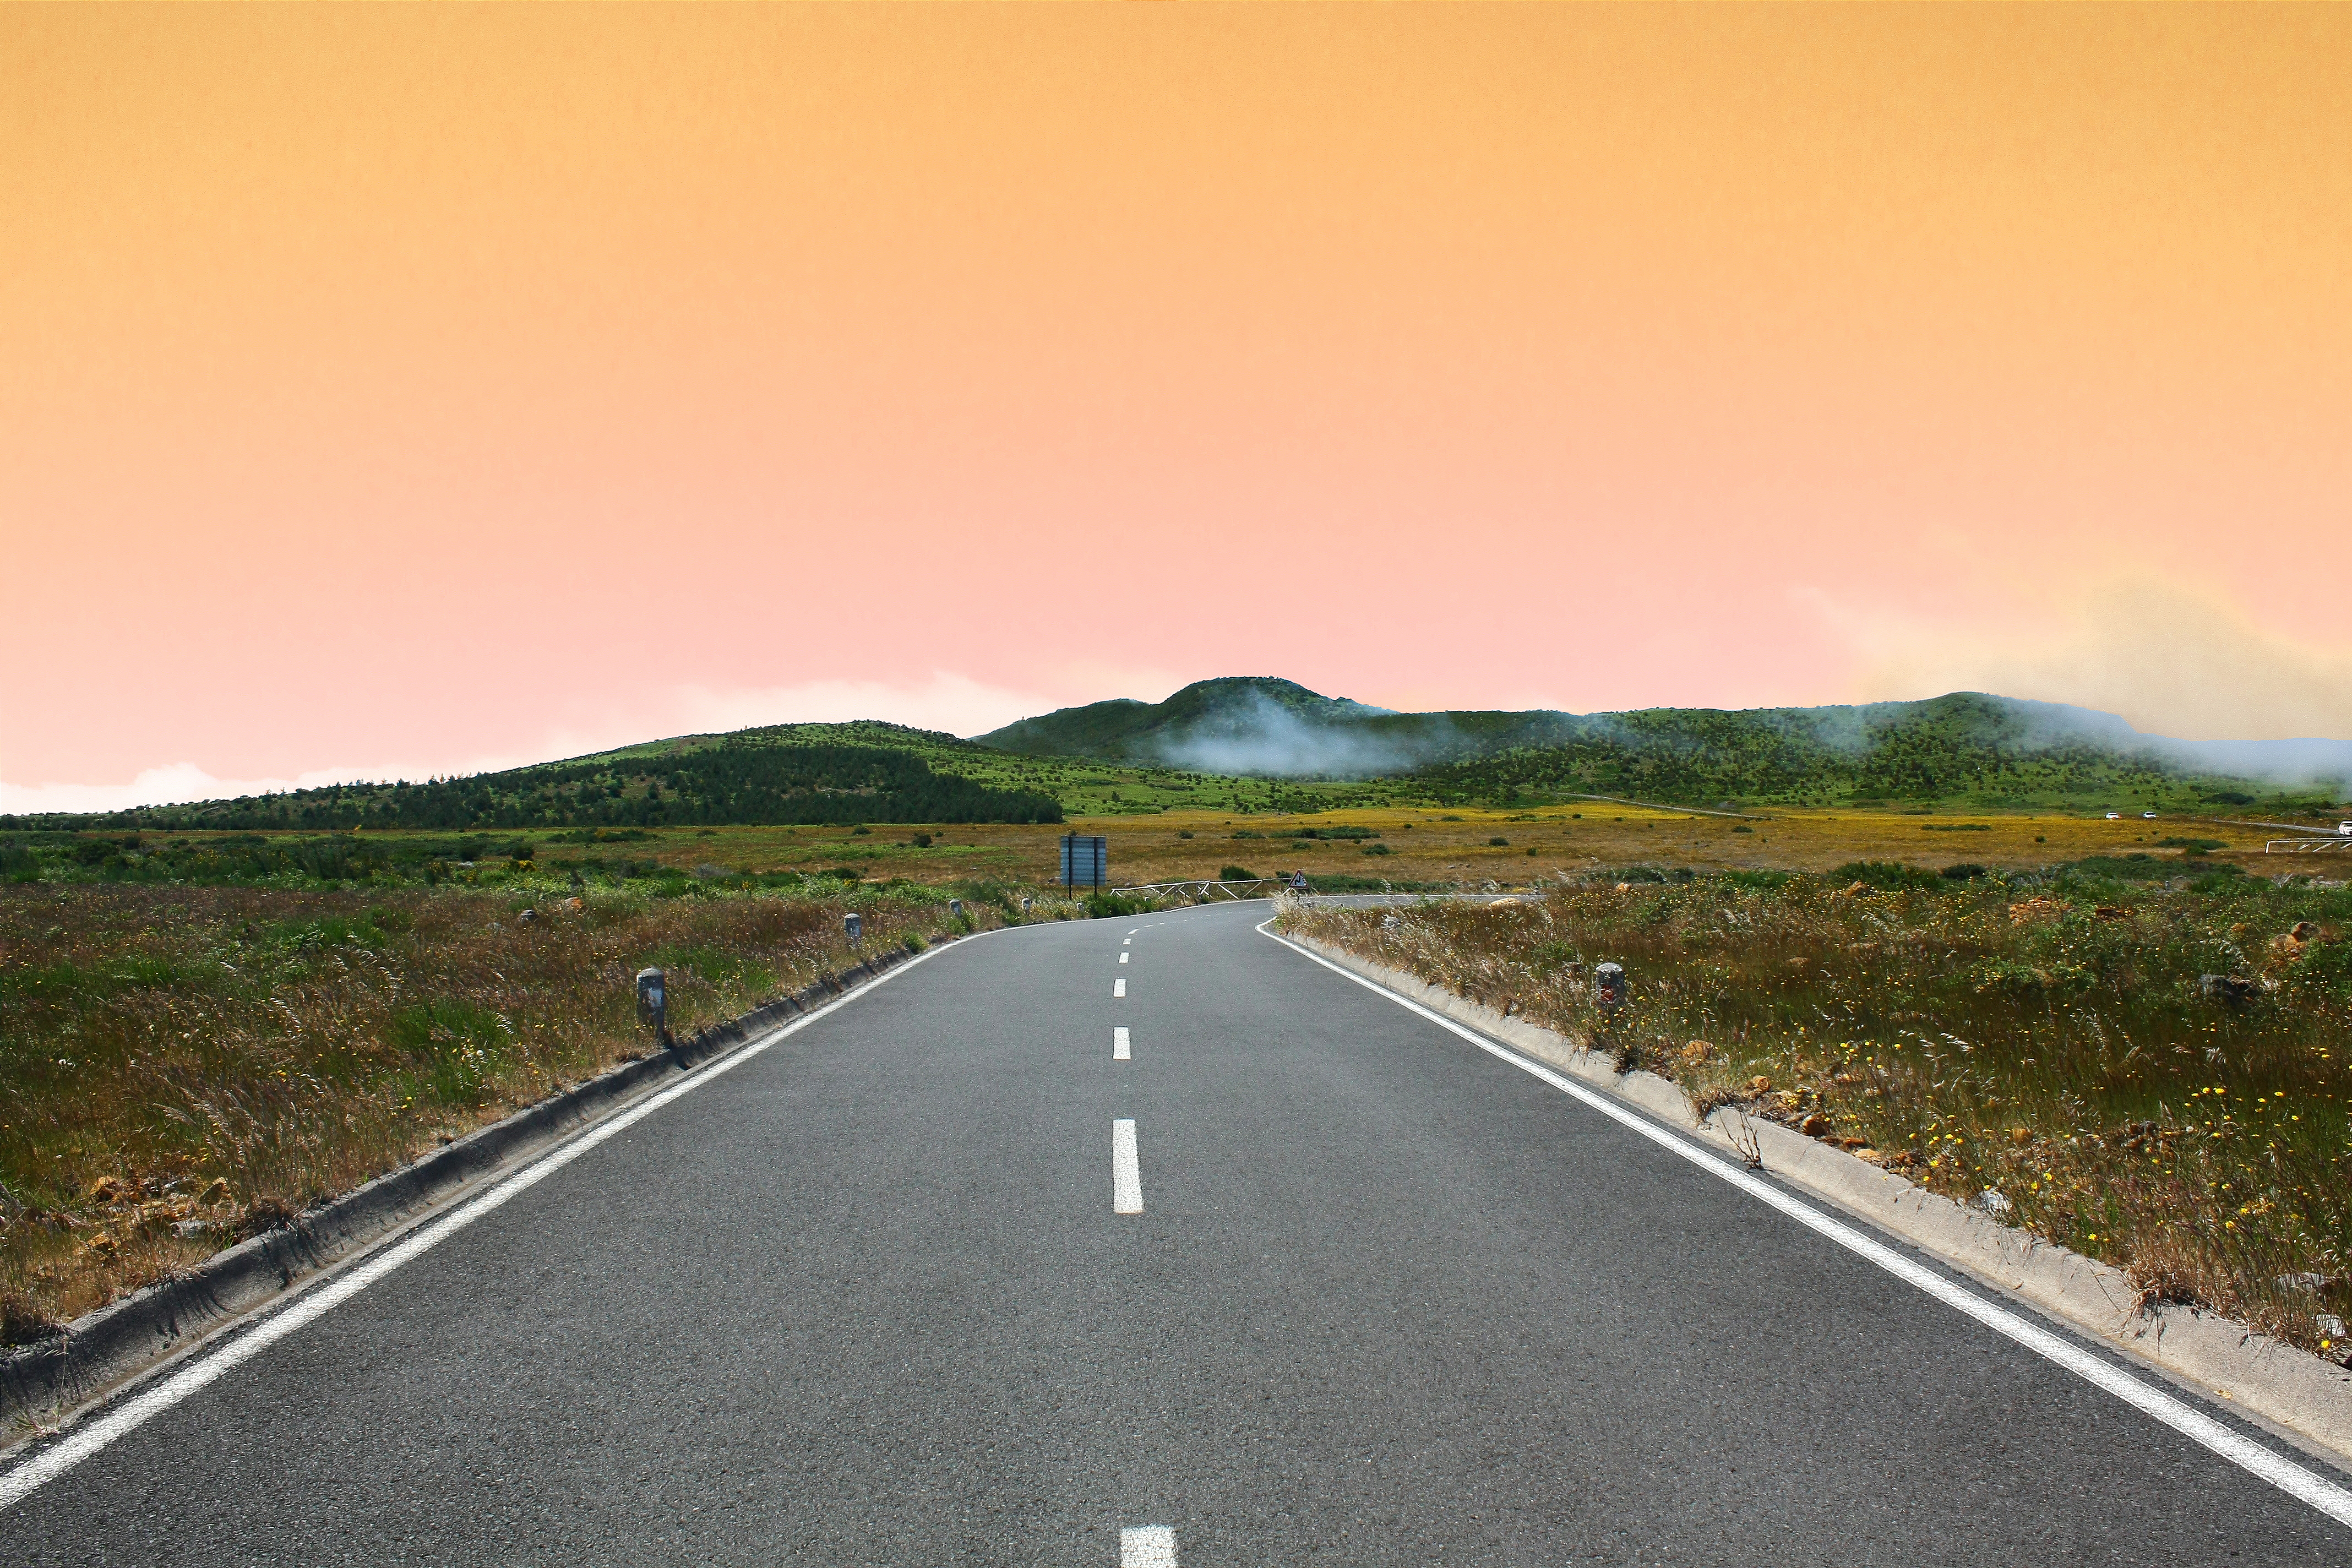
grass, horizon, sky, sunset, road, highway, asphalt, travel, lane, road trip, hills, infrastructure, road surface, nonbuilding structure, controlled access highway